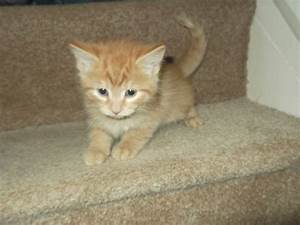
Label: cat